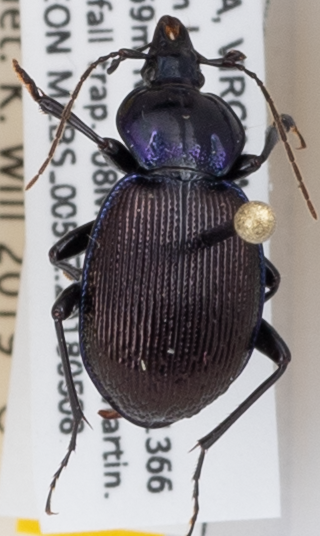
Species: Sphaeroderus stenostomus lecontei
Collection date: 2018-05-08
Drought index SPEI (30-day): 1.19
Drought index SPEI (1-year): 0.63
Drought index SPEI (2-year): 0.438